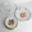
Label: plate